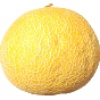
Label: Cantaloupe 1